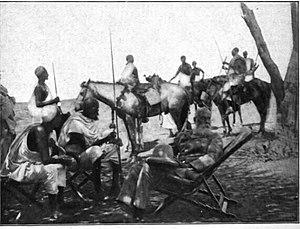
Le cheval en Somalie est présent de longue date, notamment grâce à son usage militaire. Il se raréfie au cours du XXᵉ siècle, en raison de la peste équine et de sécheresses. La Somalie ne compte officiellement qu'une race de chevaux sur son territoire, le Somalien. Animal prestigieux, le cheval est cité dans les poèmes traditionnels.